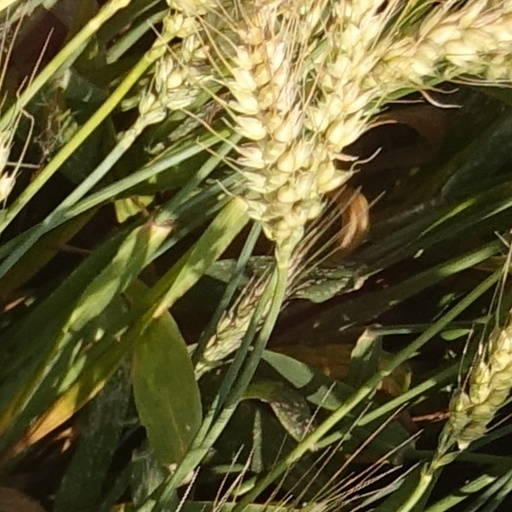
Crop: wheat